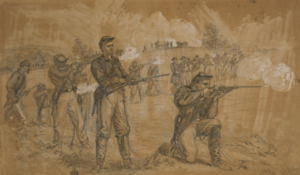
La campagne de Gettysburg désigne une série de batailles ayant débuté en juin 1863 et se terminant en juillet de la même année, et se déroulant au cœur des États du Nord, le Maryland et la Pennsylvanie, sur le théâtre oriental de la Guerre de Sécession.
La bataille de Middleburg s'est déroulée du 17 au 19 juin 1863, dans le comté de Loudoun en Virgnie, lors de la campagne de Gettysburg de la guerre de Sécession.
Le Spencer est un fusil militaire nord-américain conçu en 1860. Il associe des innovations radicales pour l'époque : un chargement par la culasse et un système de rechargement rapide à répétition manuelle par levier de sous-garde. La réserve de sept cartouches métalliques est contenue dans un magasin tubulaire logé dans la crosse.
Alfred Rudolph Waud est un artiste et illustrateur américain, né à Londres en Angleterre. Il est connu pour les esquisses faites en tant que correspondant de guerre au cours de la guerre de Sécession.